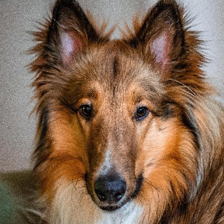
Label: animals